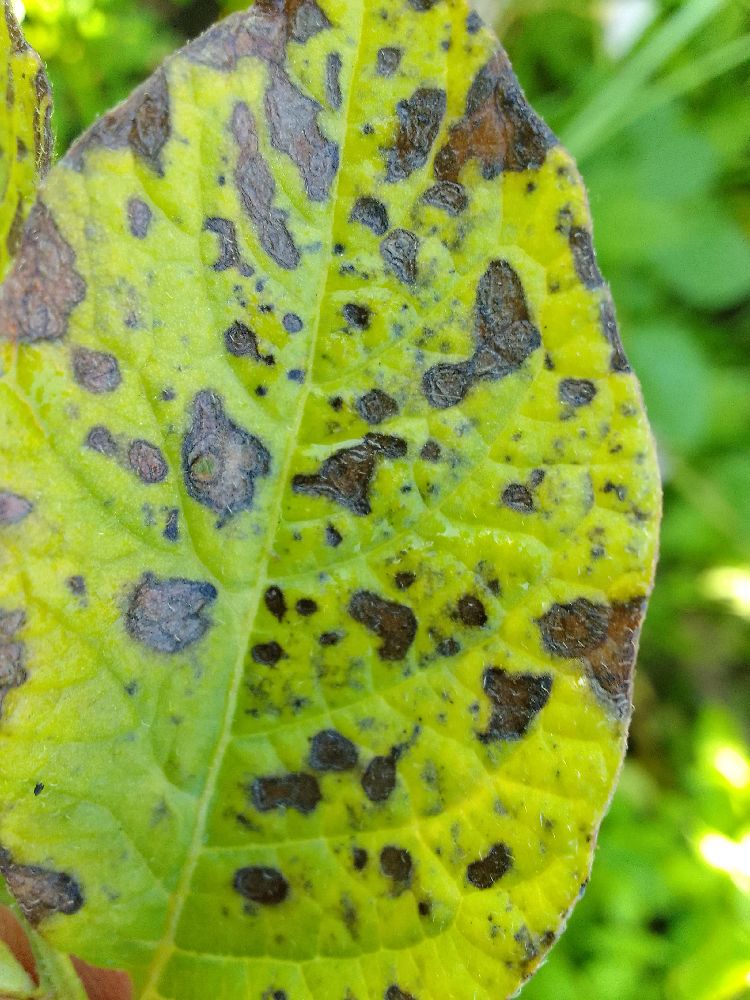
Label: Early blight